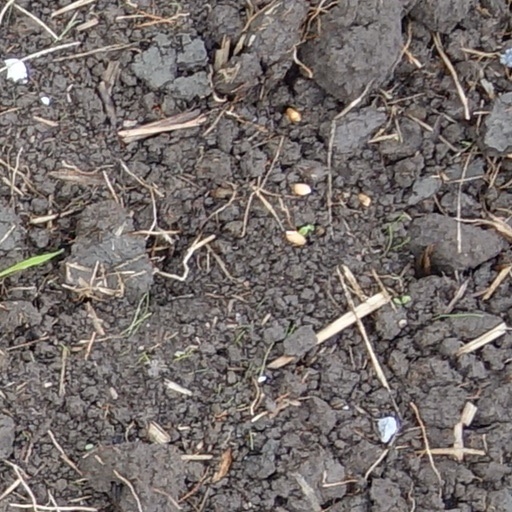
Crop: wheat